Morocco–Turkey relations

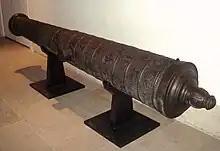
Ornate Ottoman cannon founded in Algiers on 8 October 1581 by founder Ca'fer el-Mu'allim. Length: 385 cm, cal:178 mm, weight: 2910 kg, stone projectile. Seized by France during the invasion of Algiers in 1830. Musée de l'Armée, Paris.

As the Ottomans were set to put Ali Abu Hassun back on the throne, the Saadians set up an offensive on the Regency of Algiers in 1551.